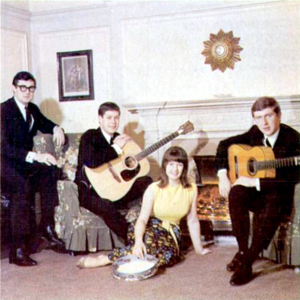
The Seekers est un groupe de musique australien aux influences folk, constitué en 1962 à Melbourne, en Australie. Il fut le premier groupe australien de musique populaire à parvenir au hit-parade et à atteindre le classement des ventes au Royaume-Uni et aux États-Unis.